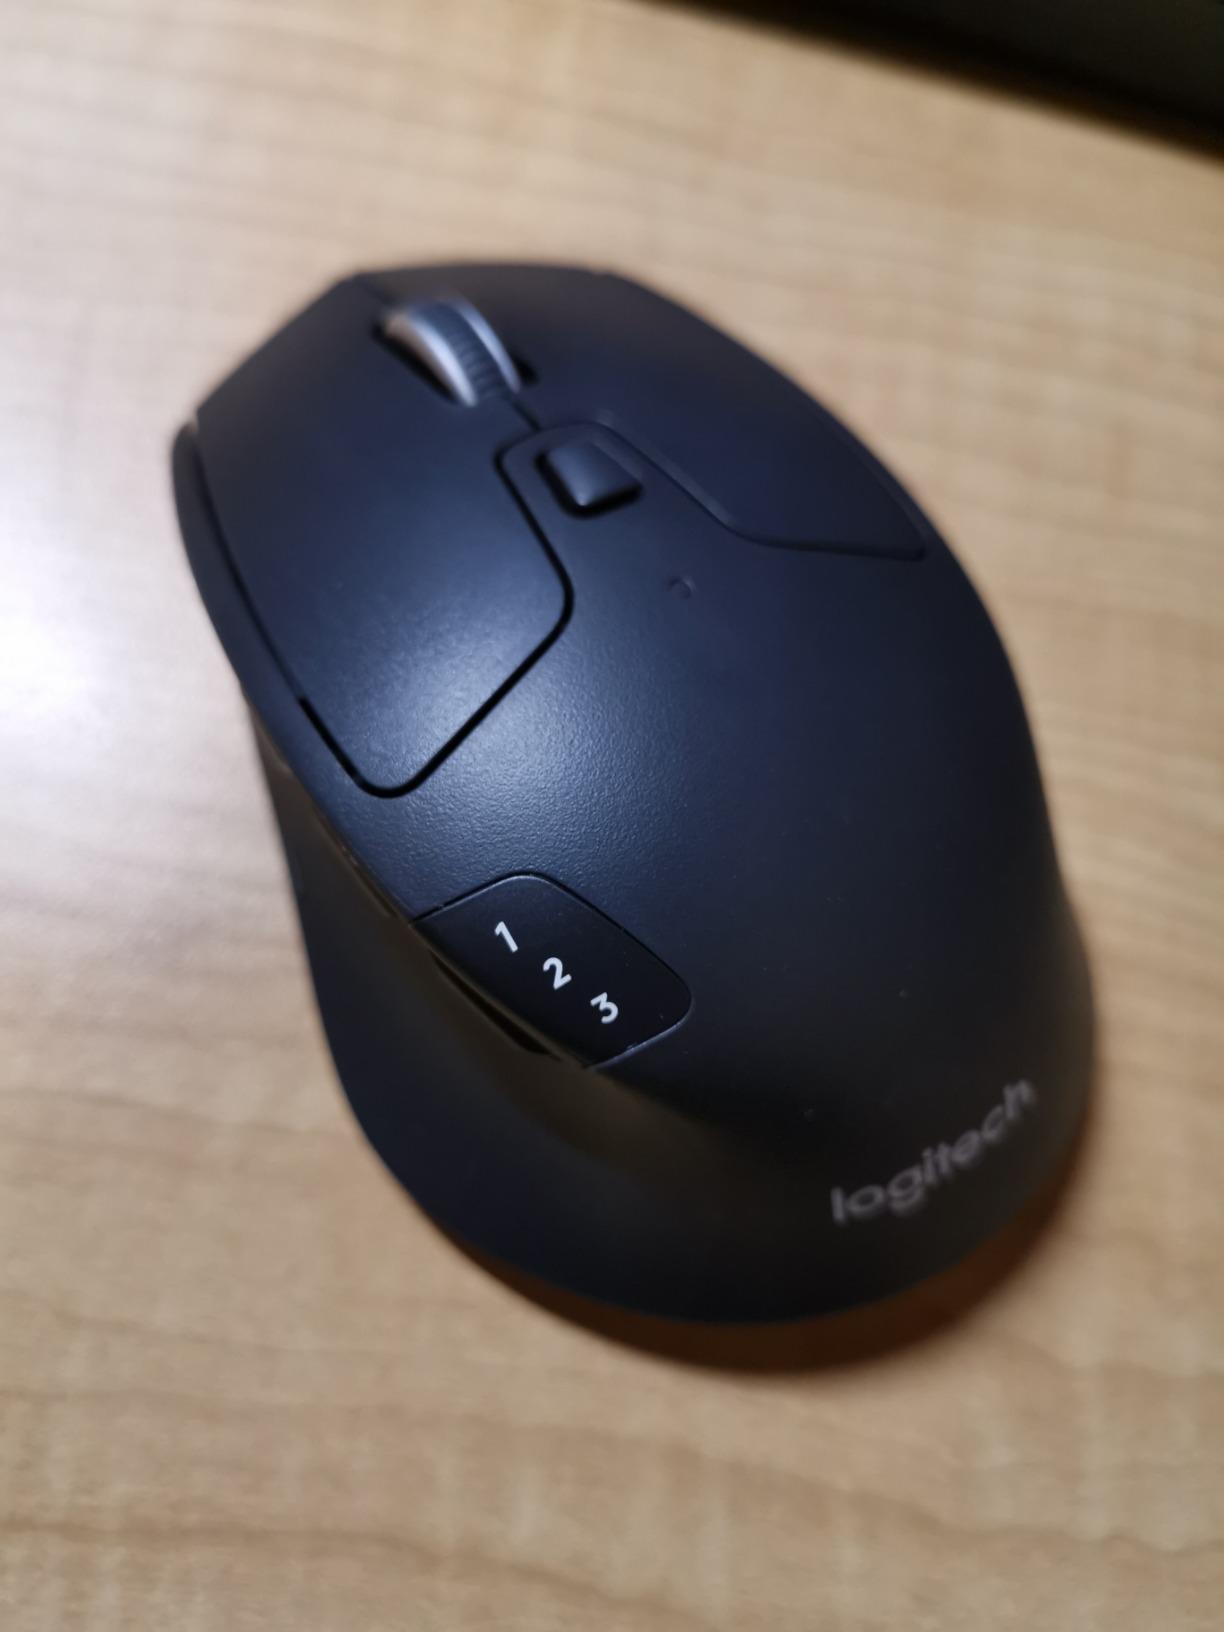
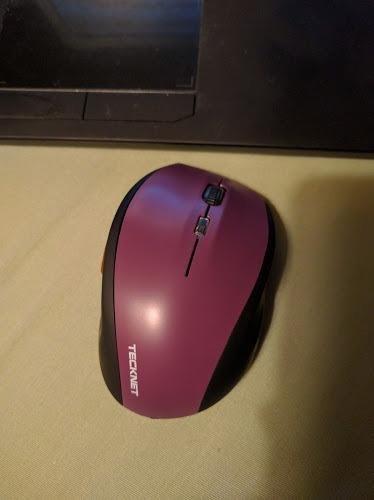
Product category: mouse
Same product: no